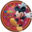
Label: plate